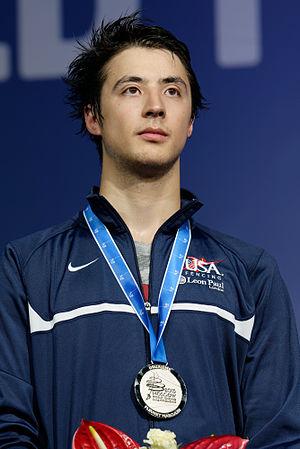
L'Américain Alexander Massialas à la cérémonie protocolaire du fleuret messieurs aux championnats du monde d'escrime 2015, le 16 juillet 2015, au Stade olympique de Moscou.